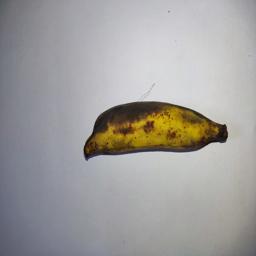
Banana variety: Bangla Kola